Al Sharpton

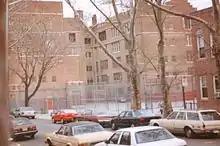

On January 12, 1991, Sharpton escaped serious injury when he was stabbed in the chest in the schoolyard at P.S. 205 by Michael Riccardi while Sharpton was preparing to lead a protest through Bensonhurst in Brooklyn, New York. The intoxicated attacker was apprehended by Sharpton's aides and handed over to police, who were present for the planned protest.